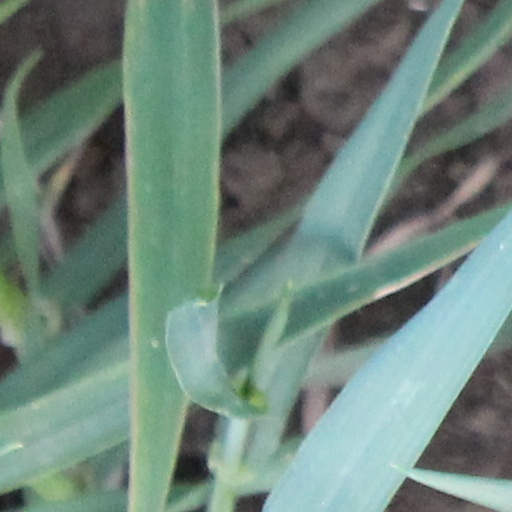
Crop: wheat